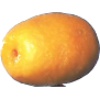
Label: Kumquats 1